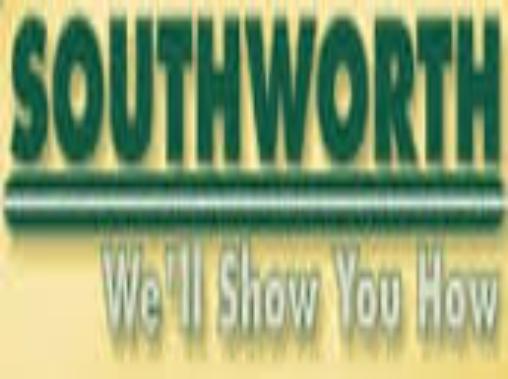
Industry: Others